Lev Zetlin

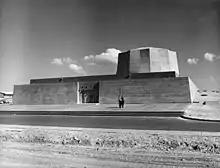
Soreq Nuclear Research Center

In 1956, Zetlin founded Lev Zetlin & Associates (LZA), an engineering consulting firm in New York City, and the same year began teaching advanced structures at the Engineering School of Manhattan College. In 1961, he joined the Pratt Institute in Brooklyn, where he served as professor of civil engineering until 1967. Zetlin served as a consultant on research for Union Carbide beginning in 1964 and was also a member of the board of consultants in civil engineering for Manhattan College in 1965. Further, Zetlin was on the advisory board of the General Services Administration, an independent federal agency, and served on the advisory panel of the National Academy of Sciences. He was later chairman of the board of trustees at Manhattan College and served on the New York State Council on the Arts.